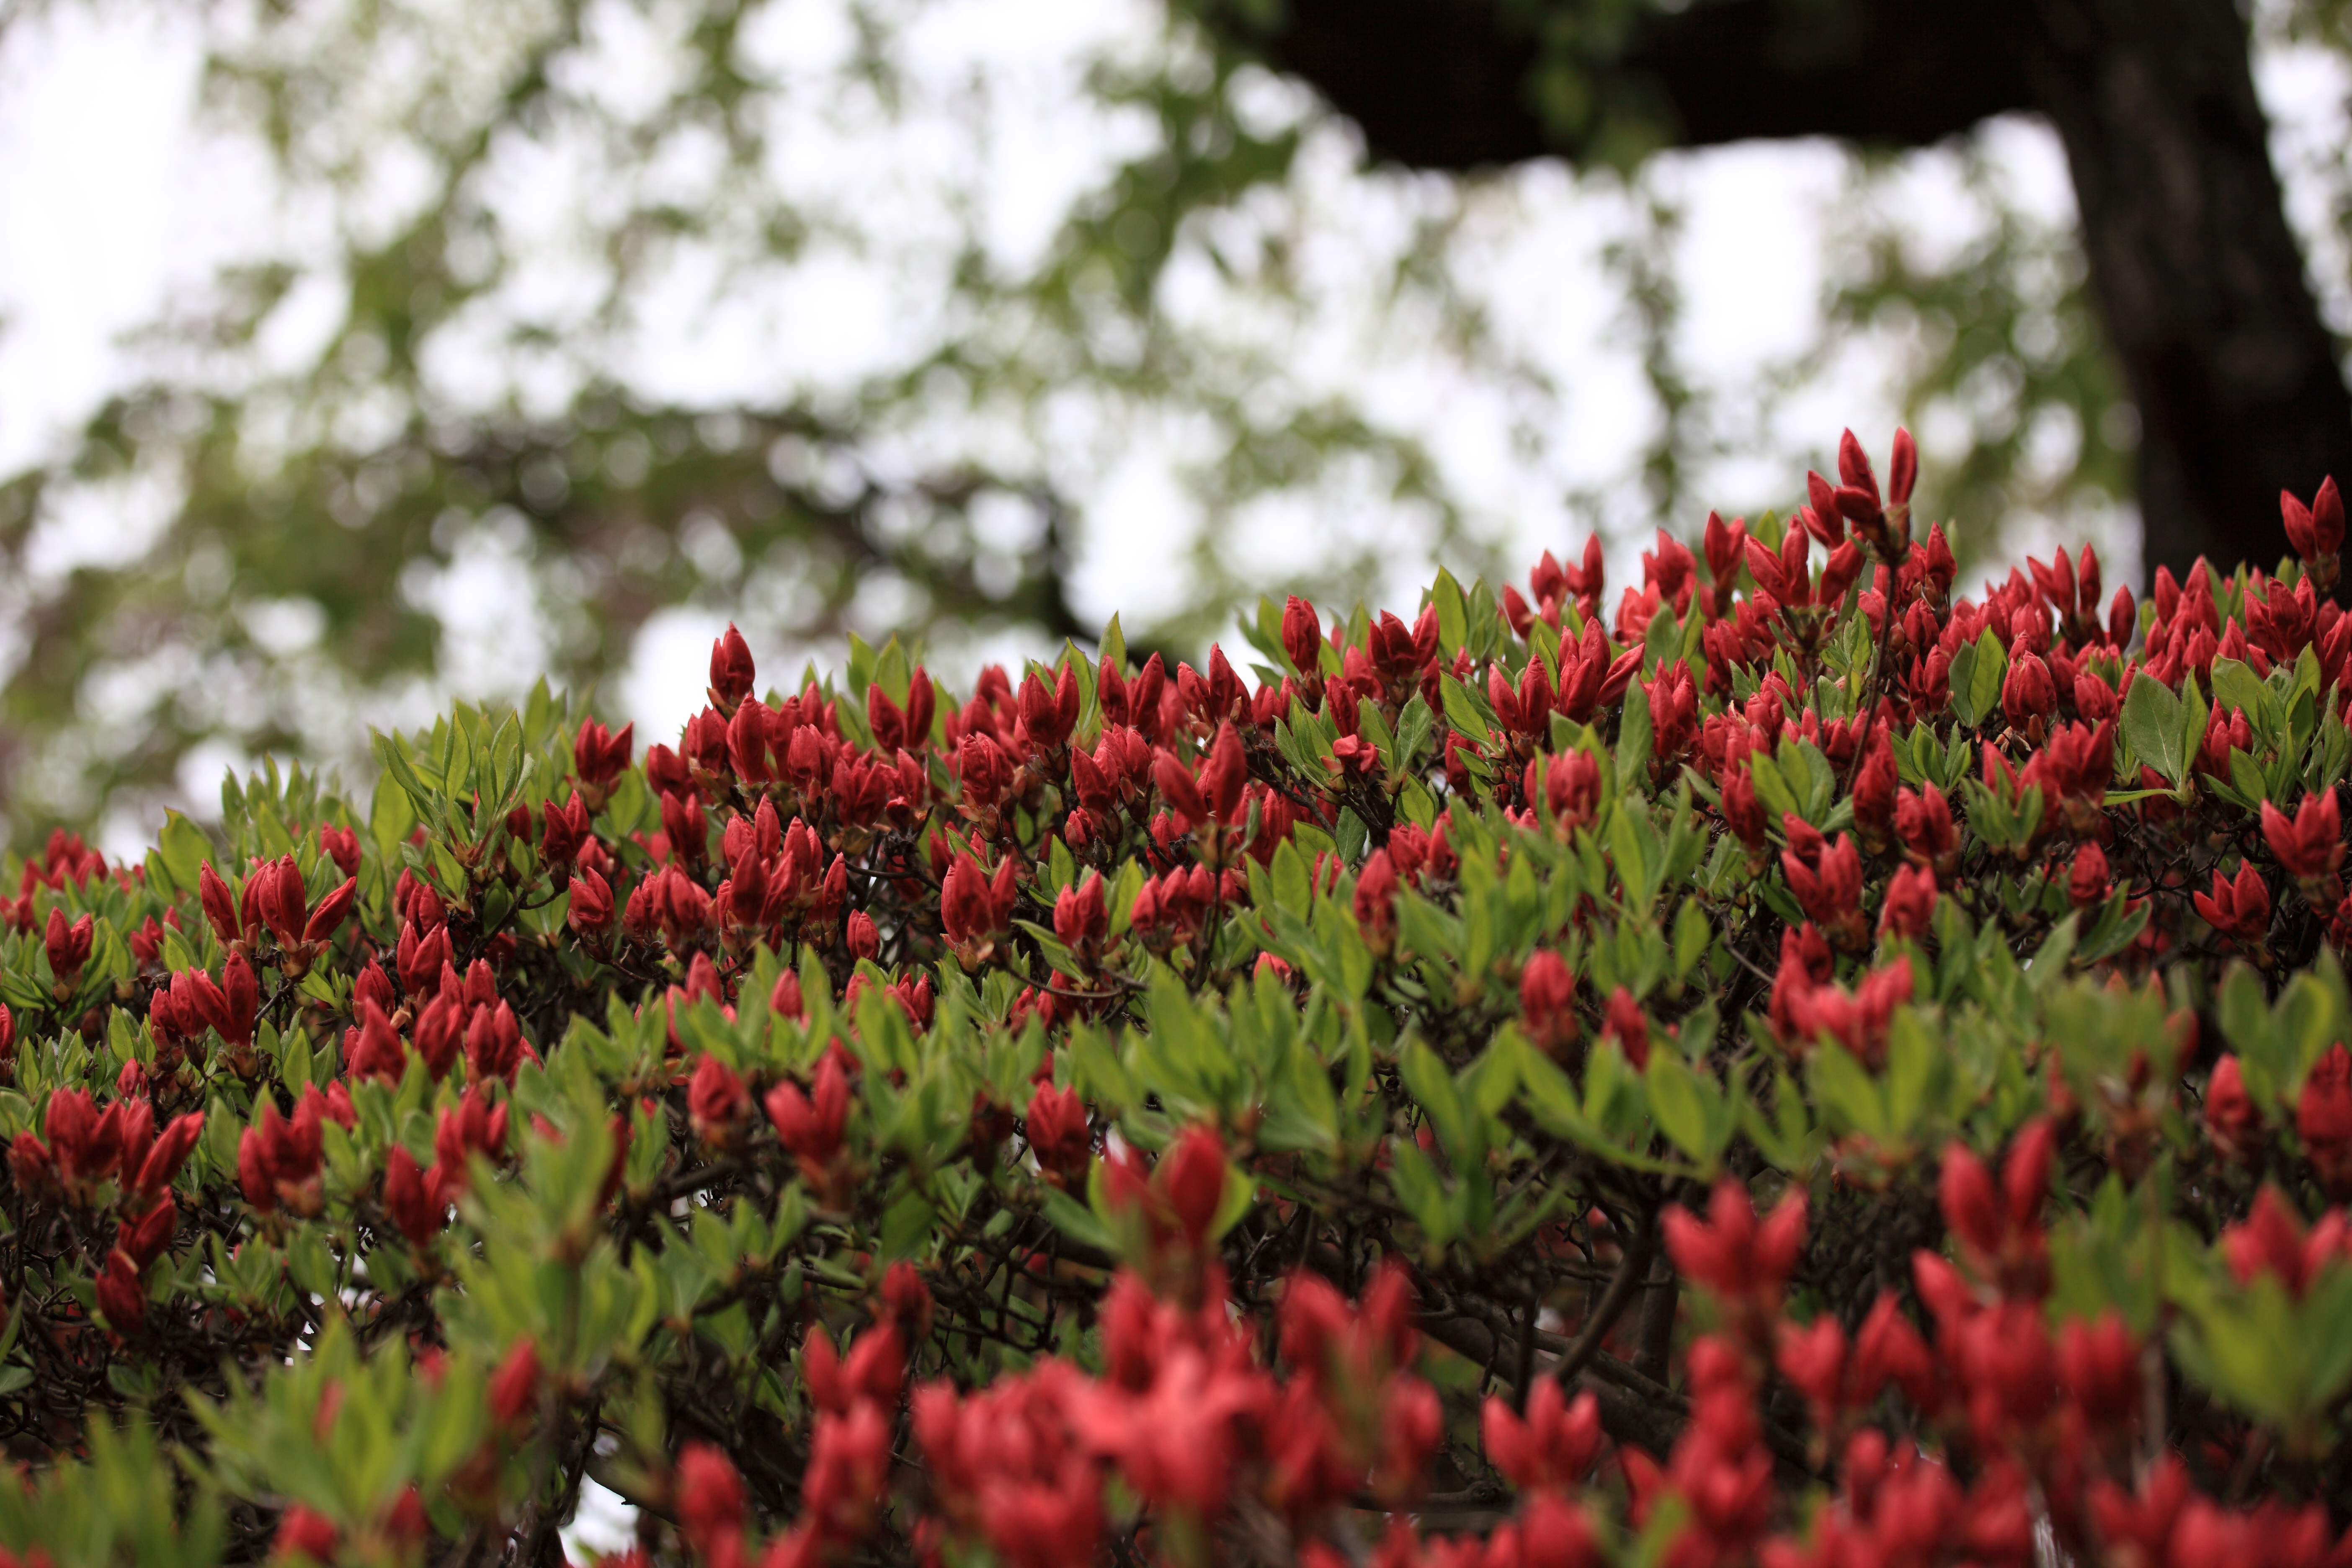
tree, nature, grass, blossom, plant, leaf, flower, petal, high, red, autumn, botany, garden, flora, season, wildflower, shrub, rhododendron, 5d, hires, bud, markii, hi, res, resolution, azalea, iwate, morioka, sakakiyamainarijinja, flowering plant, woody plant, land plant